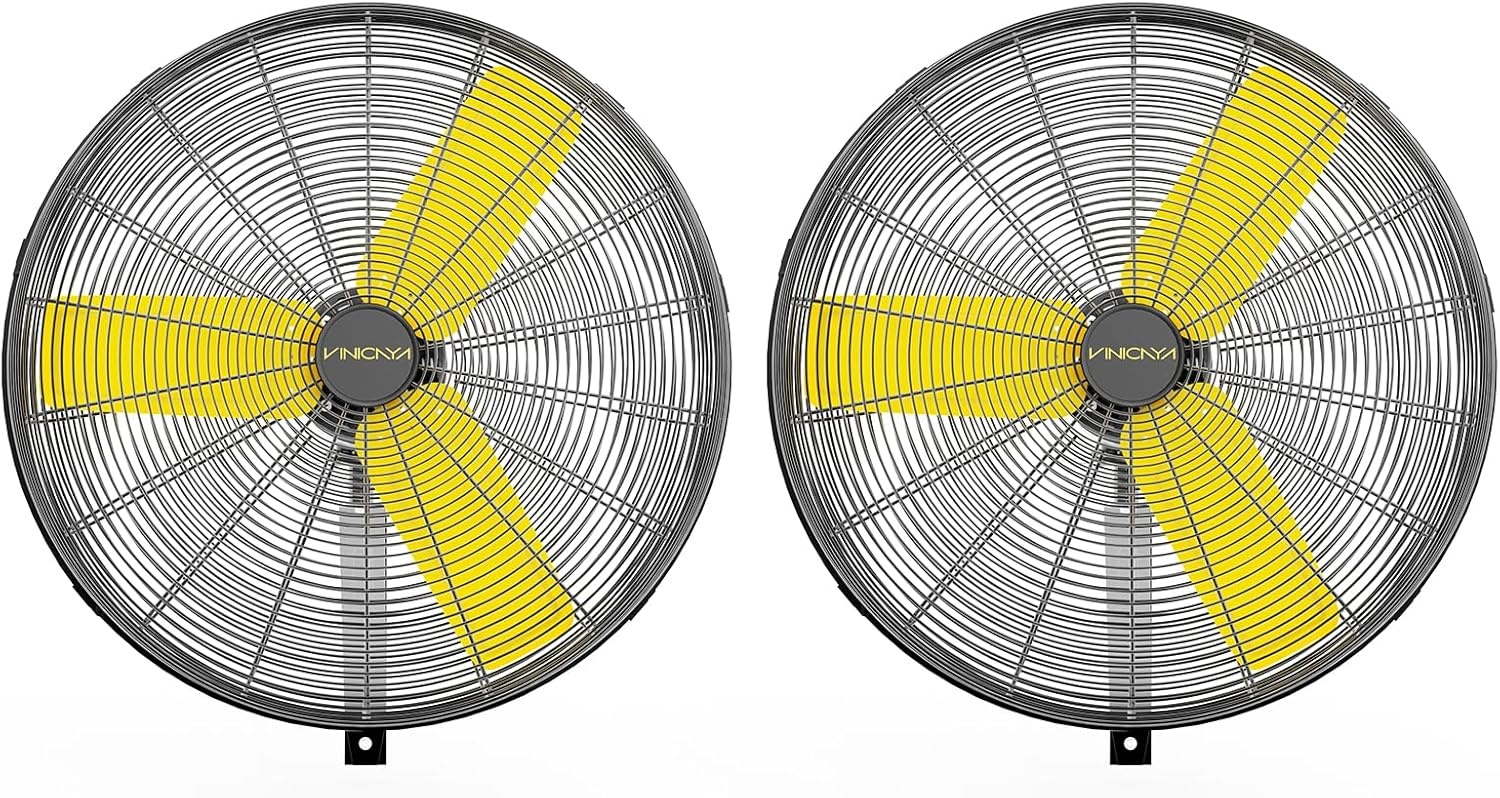
30 Inch Industrial Wall Mount Fan Oscillating with 2 Pack, 8900 CFM Commercial Metal Wall Fans with Poweful Motor, 3 Speed, Heavy Duty Construction Indoor for Warehouse, Workshops UL Listed
Overview Brand : VINICAYA Color : Black Yellow Electric fan design : Floor Fan Power Source : ac Style : 30 Inch 2 Pack Product Dimensions : 5"D x 30"W x 30"H Room Type : Factory, Garage, Warehouse, Workshop Special Feature : Adjustable Height, Adjustable Tilt, Heavy Duty, Oscillating Recommended Uses For Product : Air Circulation, Cooling, Ventilating Included Components : Accessories, Fan head Mounting Type Floor Mount : Material Aluminum, Metal : Mounting Type Floor Mount : Material Aluminum, Metal About this item Powerful Air Movement: VINICAYA industrial wall fan equipped with a powerful motor and large blades to deliver strong, wide-reaching airflow to quickly cool and ventilate large spaces, making it ideal for industrial and commercial use 3 Speed Control: Offers three speed settings (low-8000 CFM, medium-8900 CFM, and high-9900 CFM) to allow you to customize the airflow intensity based on your specific cooling or ventilation requirements on the wall mount fan Customizable Air Direction: Oscillating wall mount fan features adjustable tilt angles and a 75° oscillation, allowing you to direct airflow exactly and enabling precise control of airflow direction to ensure optimal coverage in large areas Heavy-Duty Construction: Built with robust materials like reinforced metal, ensuring durability for industrial and commercial use for workshops, warehouses, garages, and other industrial settings. This is an industrial fan, the noise is slightly louder than home fans, but less noisy than most of the same size industrial fans Enhanced Safety with Secure Grille Design: The tightly woven grille and stable base of the fans industrial provide superior protection, preventing accidental contact with the blades and ensuring safe operation in busy or high-traffic areas
Brand: Bark & Meow Corner
Category: Home & Garden > Household Appliances > Climate Control Appliances > Fans > Wall Mount Fans